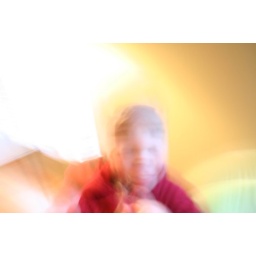
running through the house snapping pictures to show the mobility provided by the figure eight floor plan